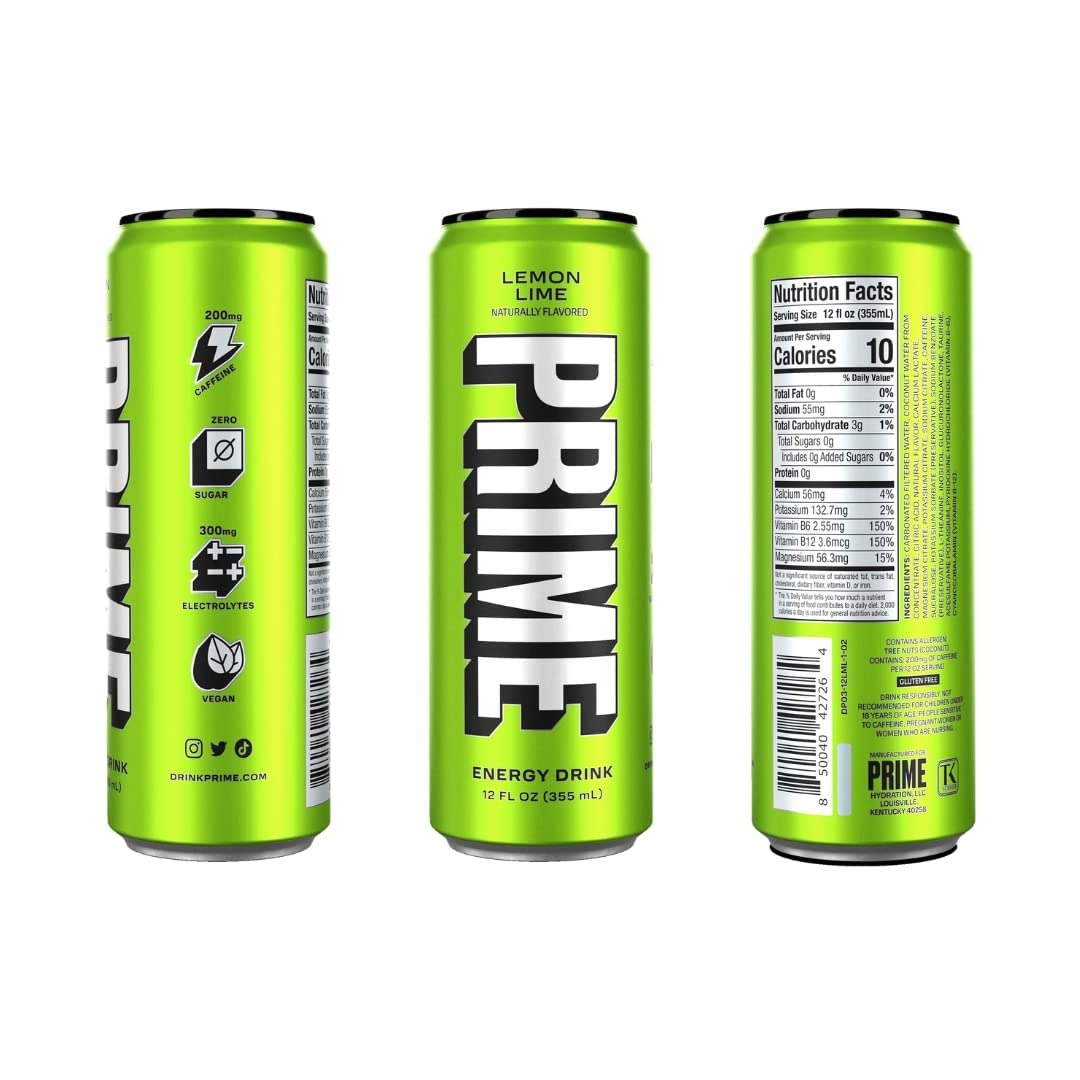
Item Name: Prime Energy Drink 5 Flavor Variety Pack (1 of each flavor) Blue Raspberry, Lemon Lime, Tropical Punch, Strawberry Watermelon, & Orange Mango
Bullet Point 1: 0 Sugar
Bullet Point 2: 200mg Caffeine
Bullet Point 3: 300mg Electrolytes
Bullet Point 4: Vegan
Bullet Point 5: For ages 18+
Product Description: Pack in optimal energy with the Prime Energy Variety Sampler Pack. Each pack contains 5 cans (12 fl oz) of these energizing favorites – 1 Blue Raspberry, 1 Lemon Lime, 1 Tropical Punch, 1 Strawberry Watermelon, and 1 Orange Mango. Formulated to Help You Reach Your Prime For us, energy is the name of the game.
Value: 60.0
Unit: Fl Oz

Price: 14.95